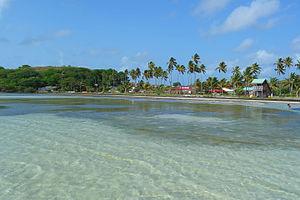
Photo de la Plage de Pointe Faula depuis les fonds blancs.
Située au sud de la commune du Vauclin, la plage de Pointe Faula est longue de près de 400 mètres. Elle est très appréciée des Martiniquais et des touristes pour ses fonds blancs et ses activités nautiques.